Melissa Marr

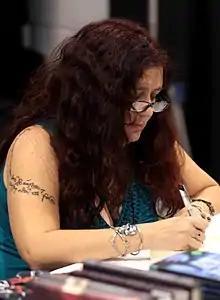
Marr at the 2018 Phoenix Comic Fest

Melissa Marr (born July 25, 1972) is an American author of young adult/urban fantasy novels.